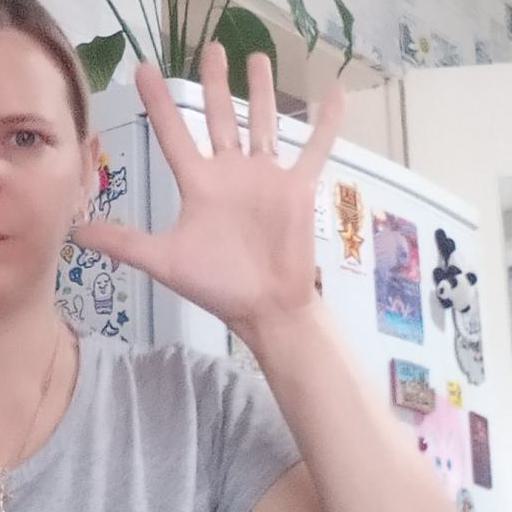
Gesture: palm